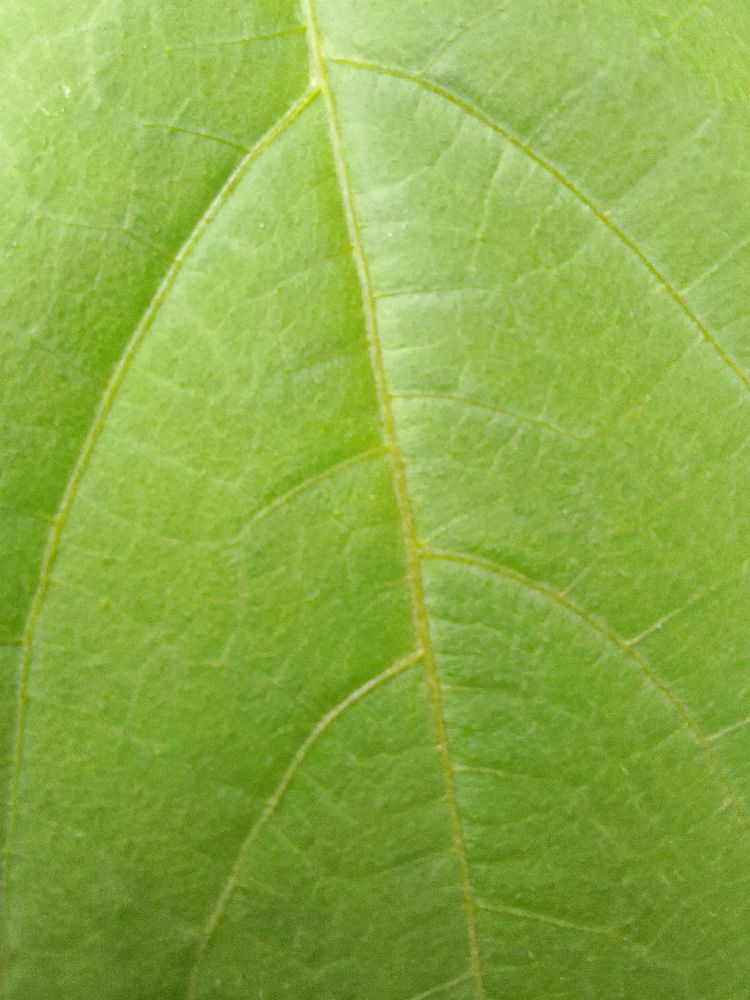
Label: healthy